The Calls

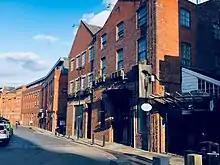
42 The Calls Hotel

The Calls is an area and street by the River Aire in Leeds city centre, West Yorkshire, England. This district falls within the City and Hunslet ward of the City of Leeds Council. Formerly an area of industry in Leeds, it has now been regenerated with a mixture of uses: primarily offices, residential and leisure.